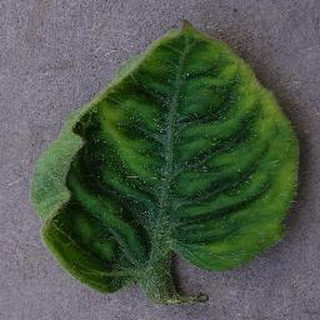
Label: tomato_yellow_leaf_curl_virus